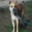
Label: dog